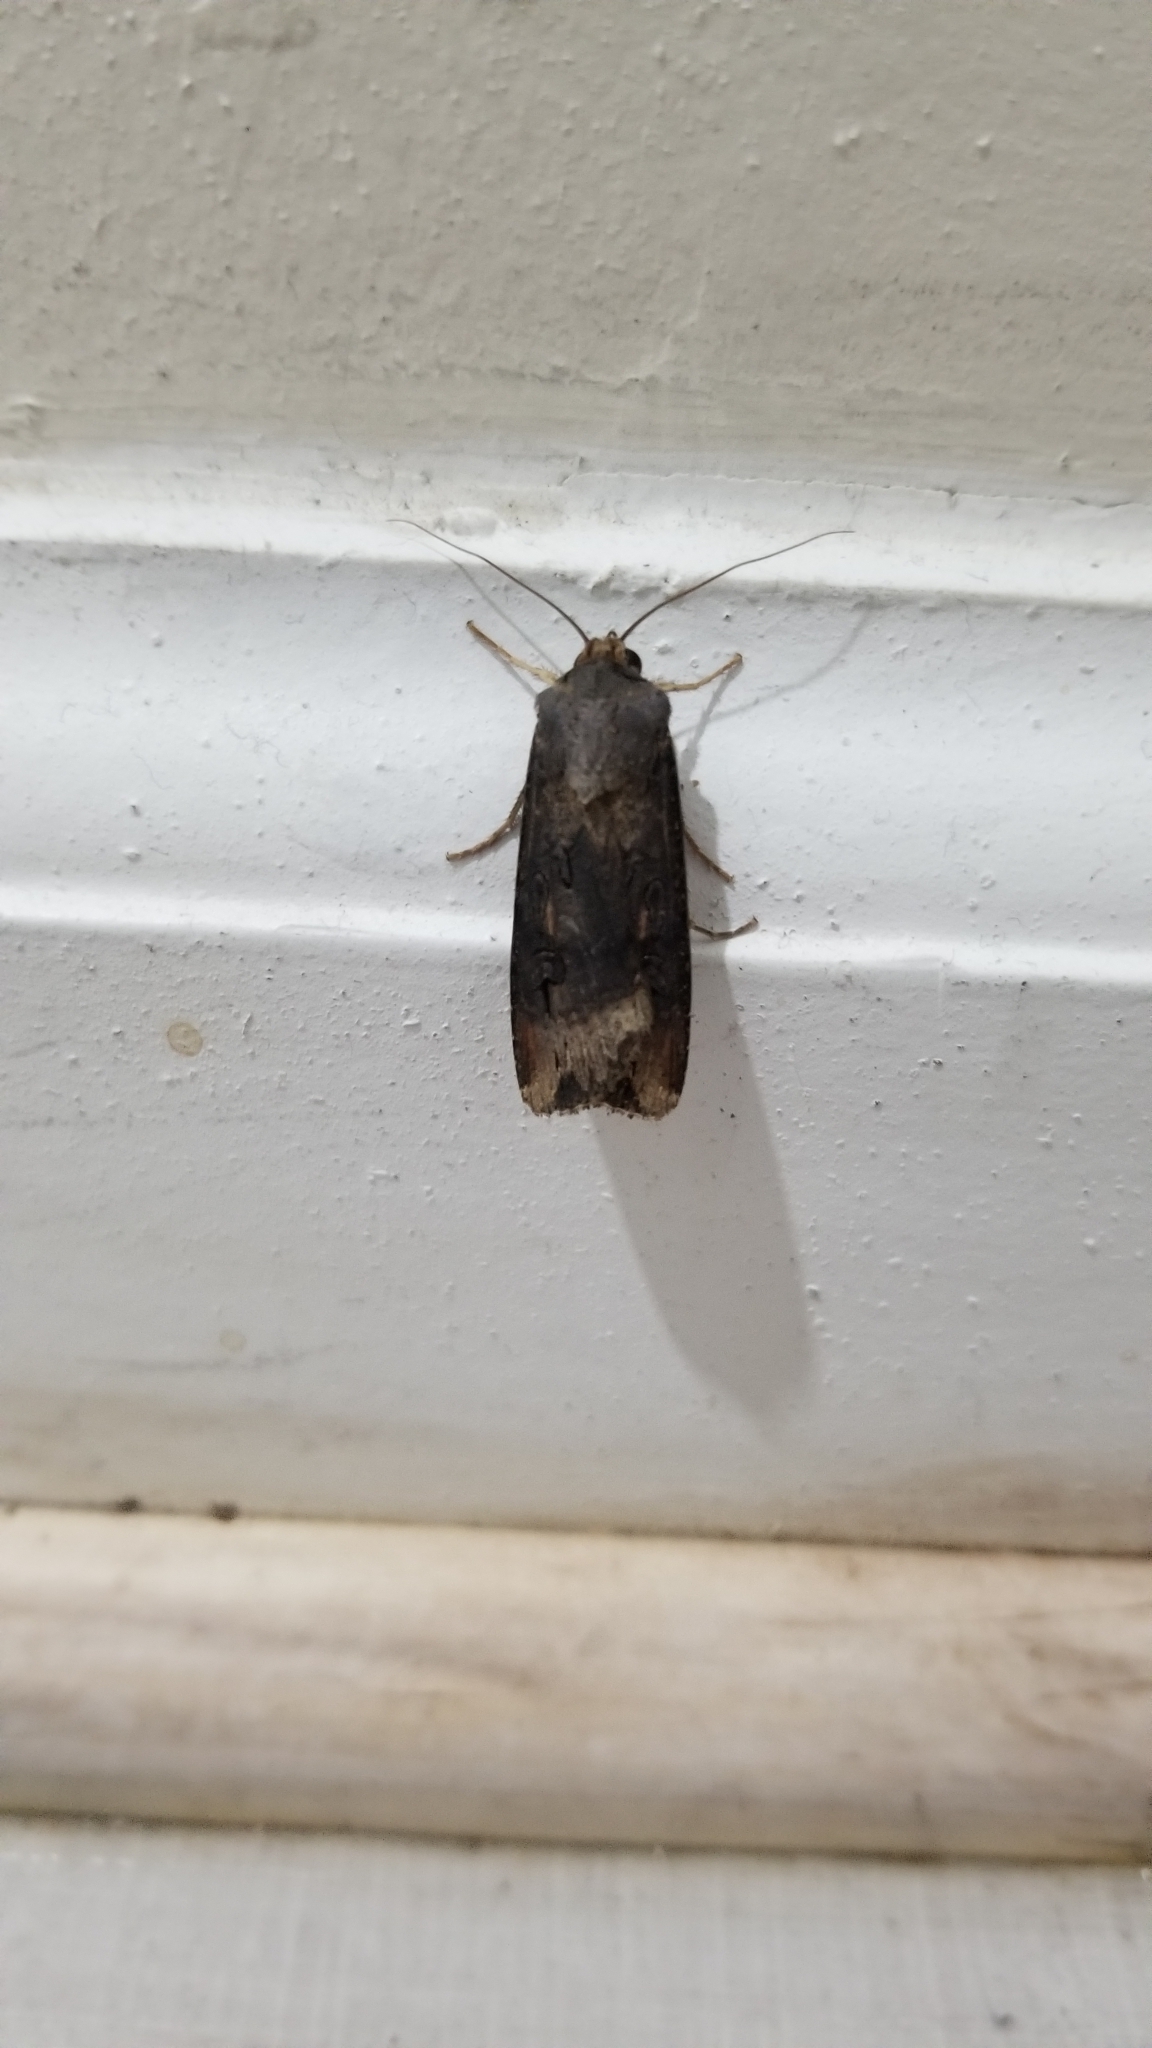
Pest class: cutworms